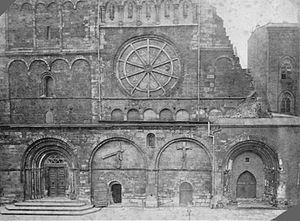
La cathédrale Saint-Pierre est la cathédrale de la ville de Brême, dans le nord-ouest de l'Allemagne. Elle se trouve sur la place du marché et est dédiée à Saint Pierre.